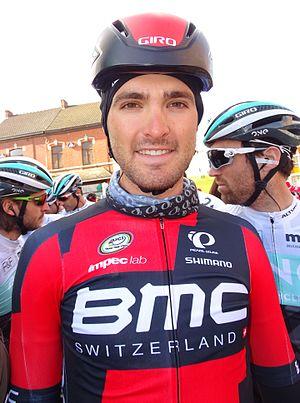
Reportage réalisé le mercredi 2 mars à l'occasion du départ du Samyn des Dames 2016 et du Samyn 2016 à Quaregnon, Belgique.
La saison 2016 de l'équipe cycliste BMC Racing est la dixième de cette équipe.
Joey Rosskopf, né le 5 septembre 1989 à Decatur, est un coureur cycliste américain, membre de l'équipe CCC, auparavant nommée BMC, depuis 2015 et professionnel depuis 2010.